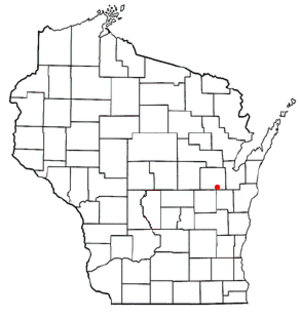
Appleton est une ville de l'État américain du Wisconsin, siège du comté d'Outagamie, située au bord de la Fox River, à 161 km au nord de Milwaukee. Sa population s’élevait à 72 623 habitants lors du recensement de 2010, estimée à 74 370 habitants en 2016.